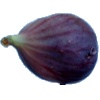
Label: Fig 1